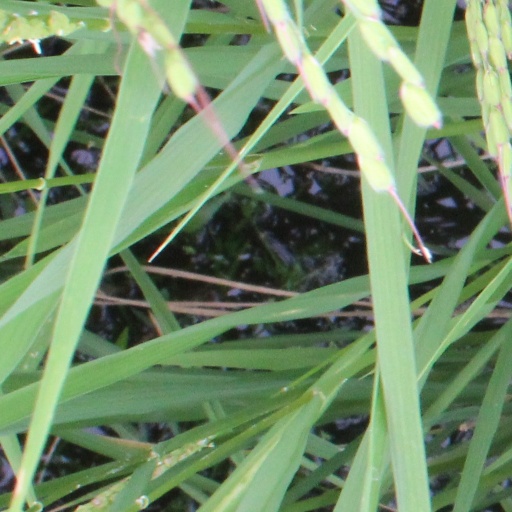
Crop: rice